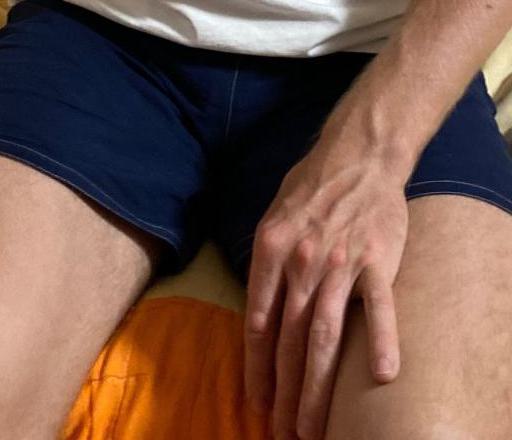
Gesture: no_gesture